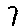
Label: 7